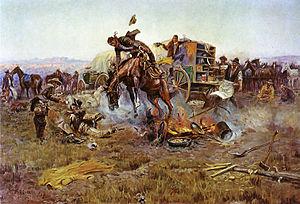
Le mot bronco, surtout utilisé en Amérique du Nord, désigne un cheval indompté.
Général “Tête Jaune” est le dixième album de la série de bande dessinée Blueberry de Jean-Michel Charlier et Jean Giraud. Publié en 1971, c'est le dernier du cycle du cheval de fer.